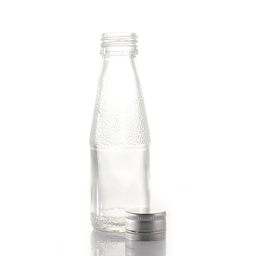
Label: glass